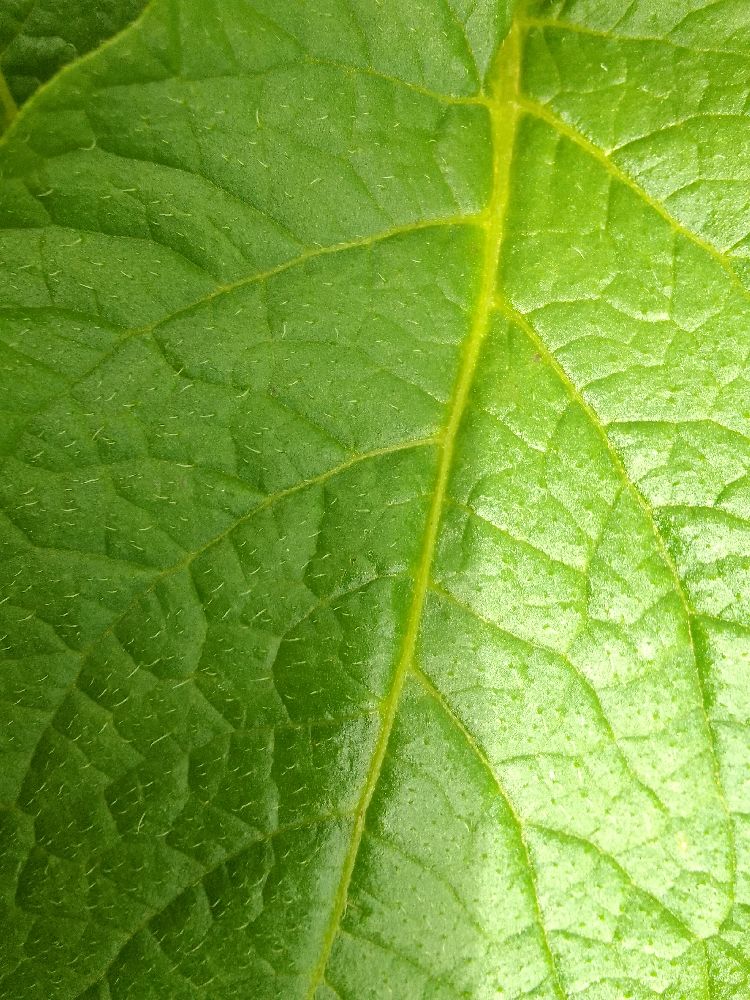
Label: Healthy